Haukur Halldórsson

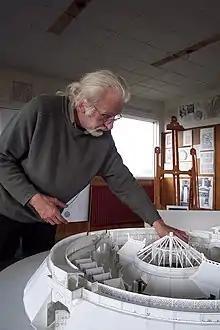
Haukur Halldórsson adjusting a model of a Viking village (2002)

Among his notable works are his illustrations for the Yggdrasil Divination Deck. that he worked on with his daughter Gunnhildur Hauksdóttir and which draws from Norse mythology. It was published in 2019 by Llewellyn Worldwide.